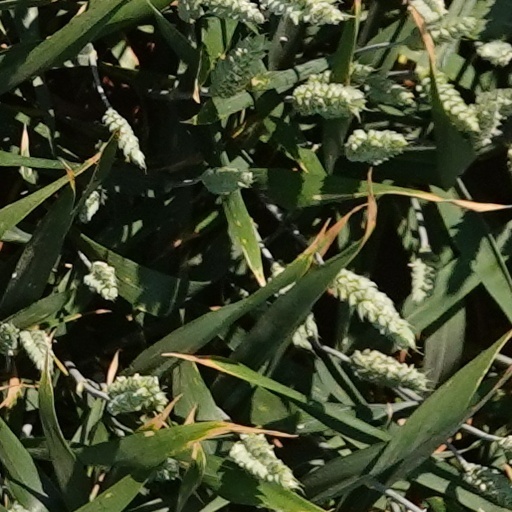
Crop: wheat